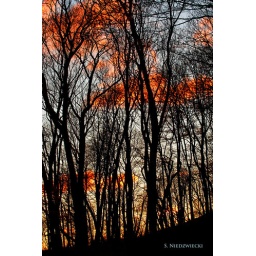
The bare trees reach up to touch the clouds of November... and dreaming of next spring! Taken in Elberta, Michigan.IMG_1088_DxO_8x12_FINAL